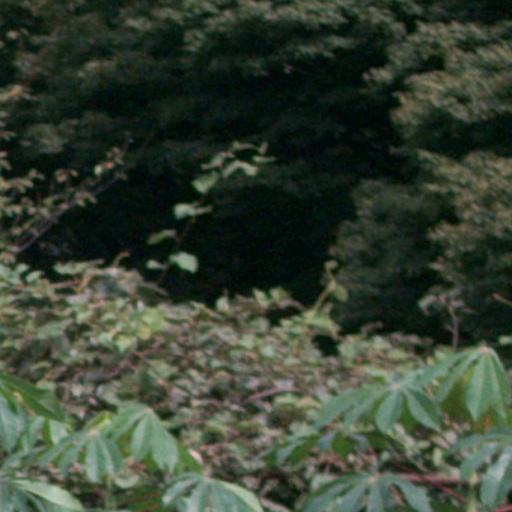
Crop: cassava